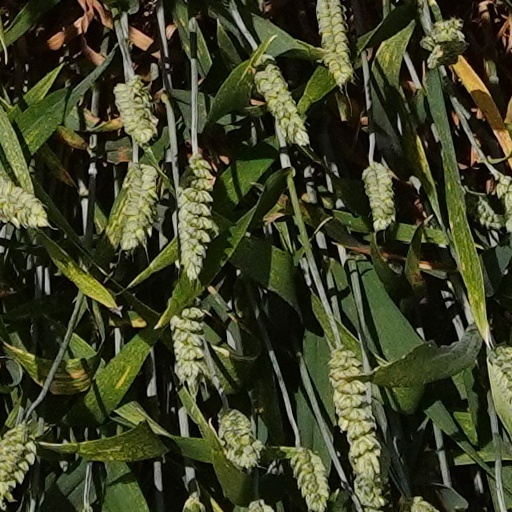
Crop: wheat